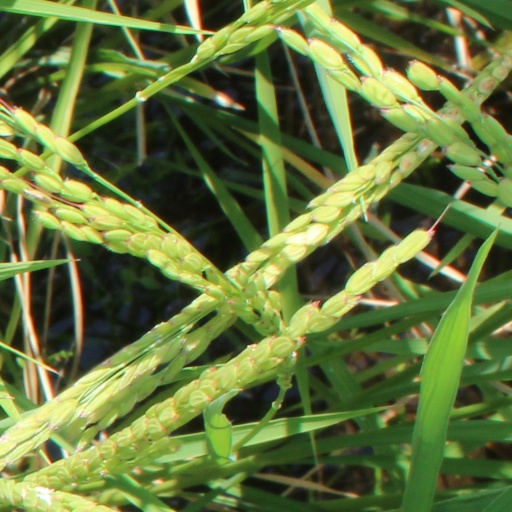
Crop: rice